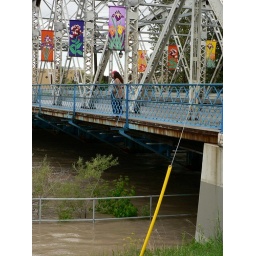
The 9th Avenue bridge in Inglewood, water level getting high again